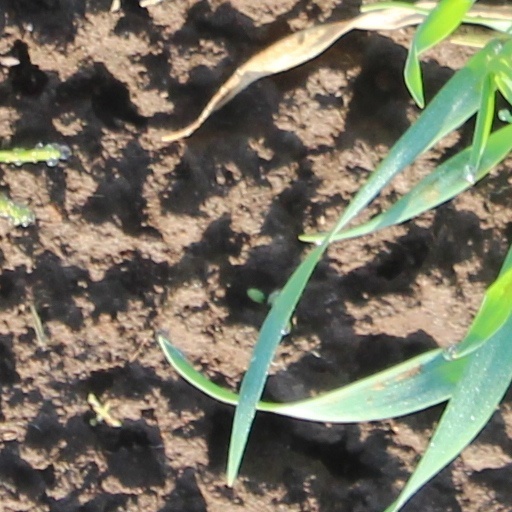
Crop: wheat